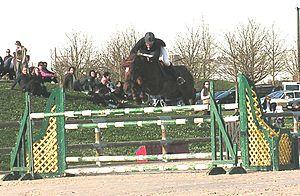
Les règles de concours de saut d'obstacles varient d'un pays à l'autre, même si chaque pays essaie de se rapprocher le plus possible des concours internationaux.